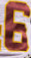
Number: 6